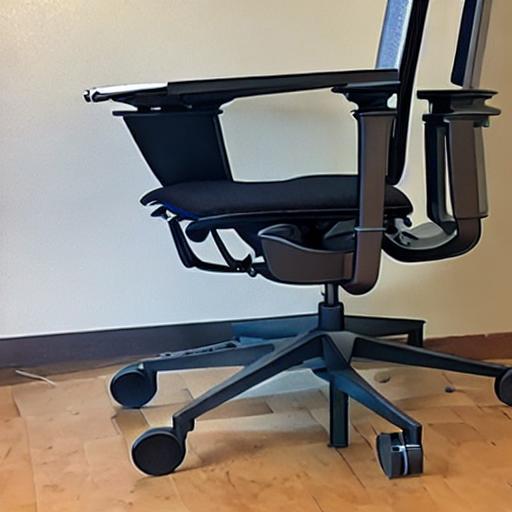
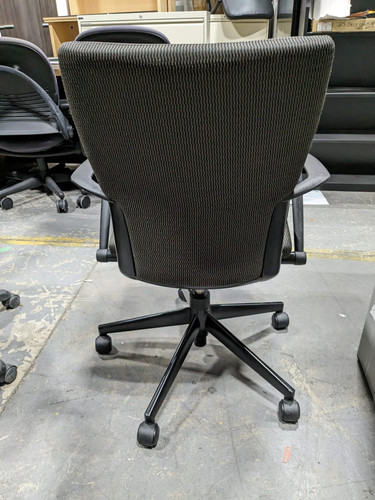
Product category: items_chair
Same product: no